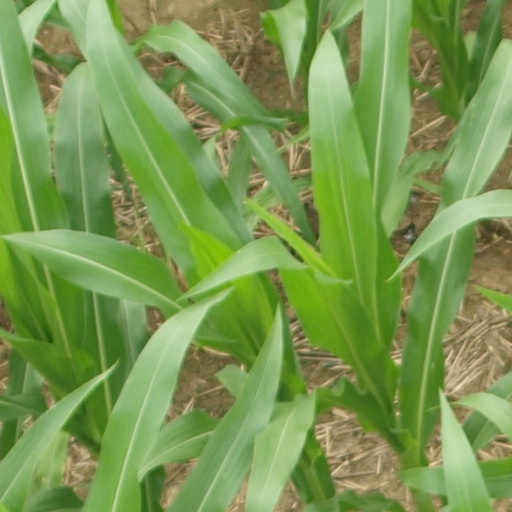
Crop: maize; corn